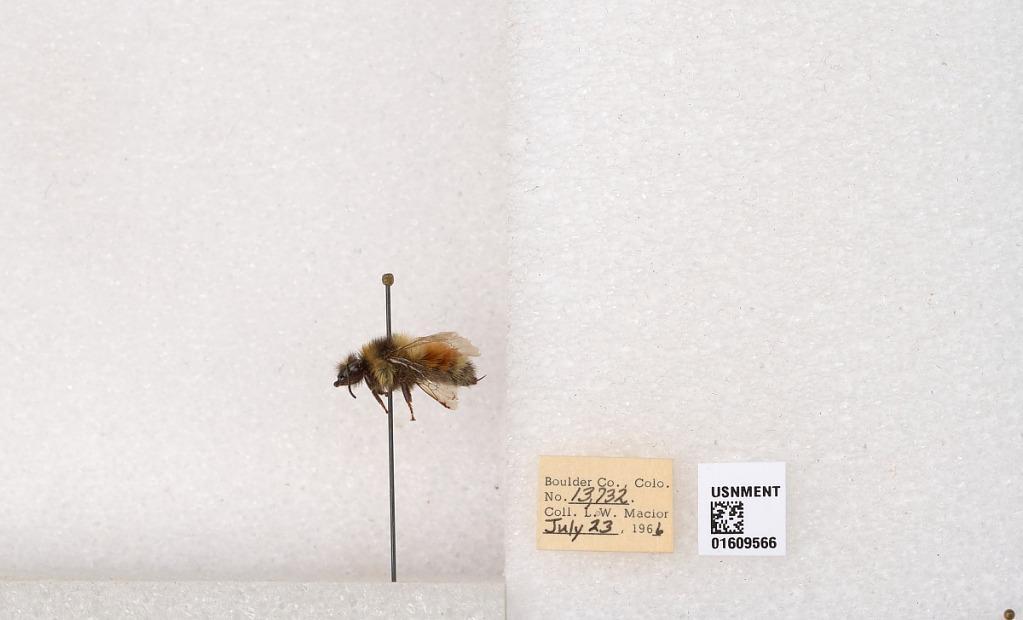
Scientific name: Bombus (Pyrobombus) sylvicola Kirby
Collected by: L. Macior
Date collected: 1966-7-23
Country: United States
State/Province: Colorado
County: Boulder
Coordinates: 40.0263, -105.3